Elgg railway station

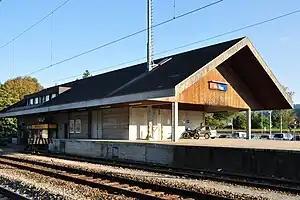
The station building in 2011

Elgg railway station is a railway station in the Swiss canton of Zurich and municipality of Elgg. The station is located on the St. Gallen–Winterthur line and is served by trains on the Zurich S-Bahn lines S12 and S35.